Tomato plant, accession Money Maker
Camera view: tilt-top (135 deg); turntable rotation: 270 degrees
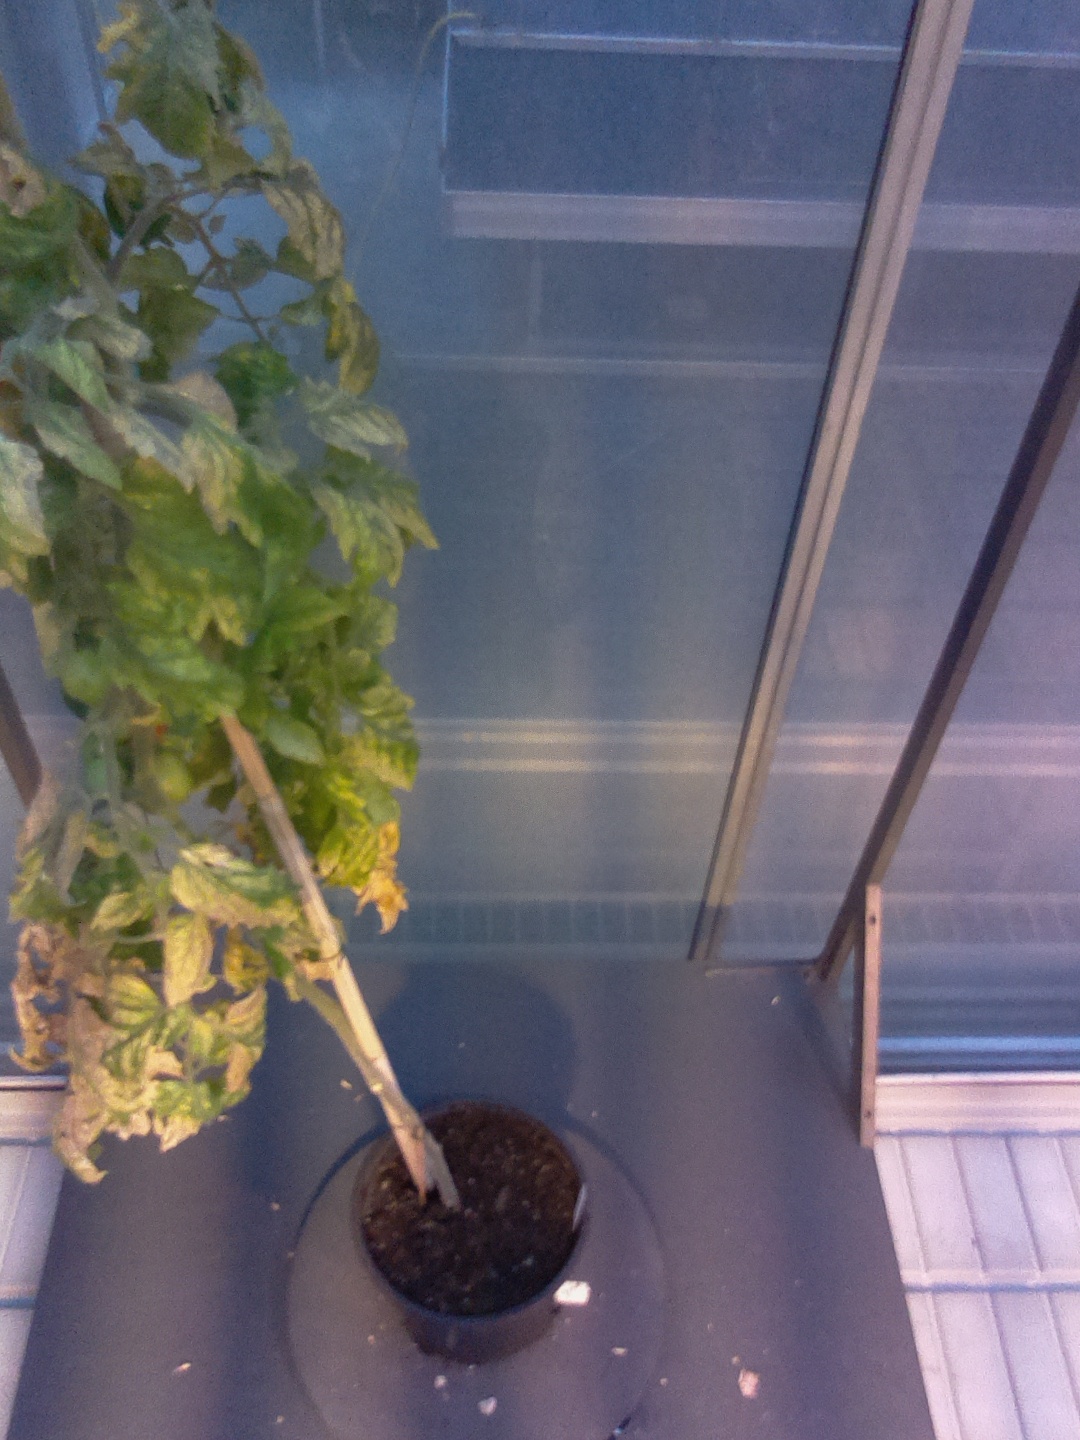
BBCH growth stage 82: 20%-30% of fruits show typical fully ripe color